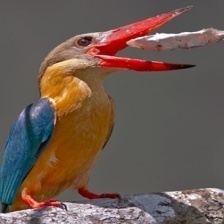
Species: STORK BILLED KINGFISHER
Scientific name: PELARGOPSIS CAPENSIS